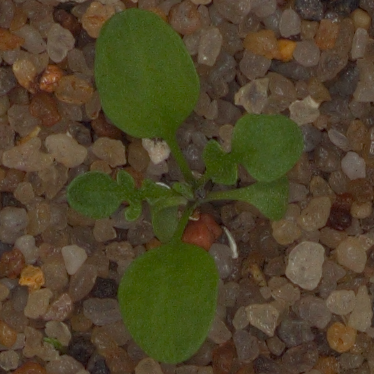
Label: shepherds_purse